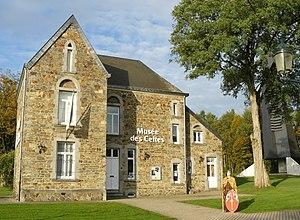
Façade Musée des Celtes de Libramont
Le musée des Celtes de Libramont est un musée belge d'histoire et d'archéologie consacré à la culture celtique, fondé en 1998, implanté à Libramont, en Ardenne, dépendant du Centre de recherches archéologiques en Ardenne.